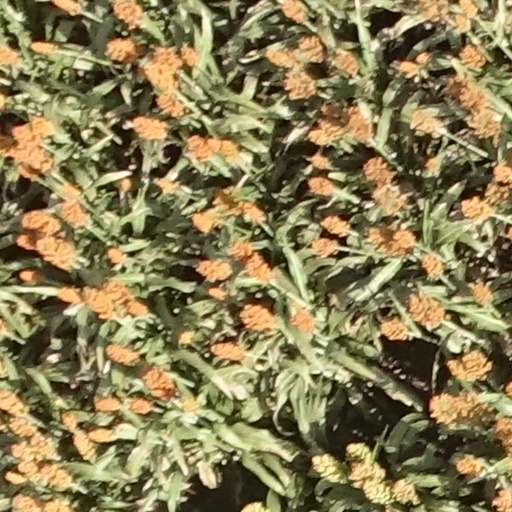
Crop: sorghum